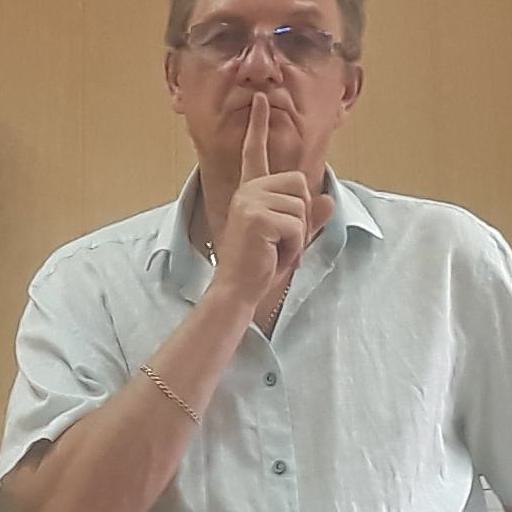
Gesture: mute